Aleksandrs Antoņenko

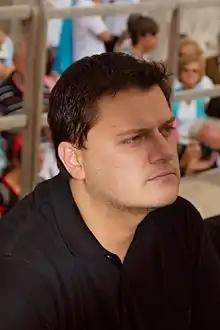
Aleksandrs Antoņenko in 2008

Aleksandrs Antoņenko (born 26 June 1975) is a Latvian tenor who specializes in the dramatic repertoire, and has appeared at the Metropolitan Opera and La Scala.